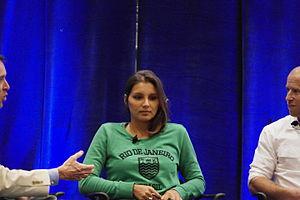
Maya Gabeira Reis née le 10 avril 1987 à Rio de Janeiro au Brésil, est depuis 2006 une des meilleures surfeuses professionnelles du monde, catégorie big-wave rideuse, en remportant entre autres cinq fois d'affilée, le Billabong XXL-Award catégorie meilleure surfeuse.